Parallax (character)

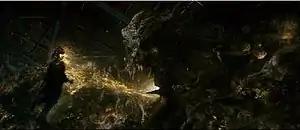
Parallax as it appears in "Green Lantern".

Parallax appears in "Smallville: Lantern". After corrupting Hal Jordan, Parallax goes on to kill Kyle Rayner and Guy Gardner, reprogram the Manhunters to serve it, and send Yellow Lantern rings to Earth to combat the Green Lantern Corps.